CHQM-FM

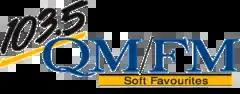
Logo used until August 2015. With minor design variations, this logo had been used since the station first signed on in August 1960.

CHUM Limited acquired CHQM-AM and -FM on October 17, 1990, on condition from the CRTC that CHUM sell either CHQM-AM or its other Vancouver AM station, CFUN (regulations of the time allowed media companies to own only one AM and one FM station in a particular market in Canada); CHQM-AM was sold, while the FM made a gradual switch from its longtime beautiful music format to its current format over a six-month period between March and September of 1992, giving Vancouver two adult contemporary stations (the other being CKKS, now CJAX-FM).